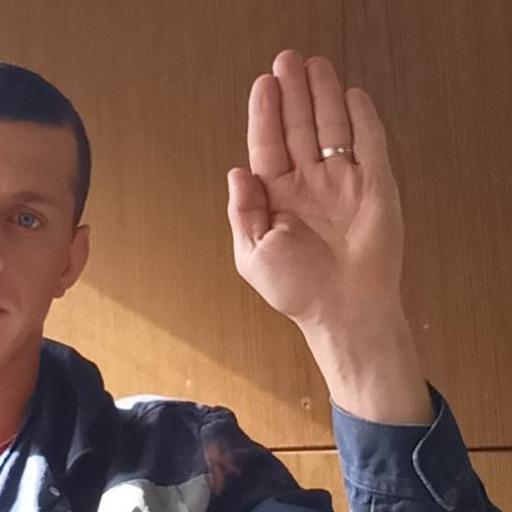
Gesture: stop